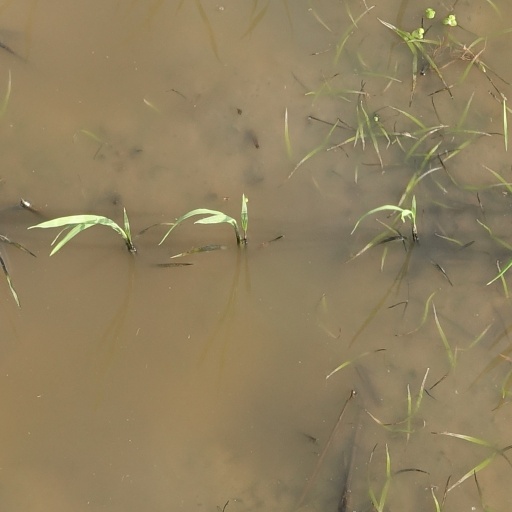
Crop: rice